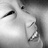
Emotion: happy